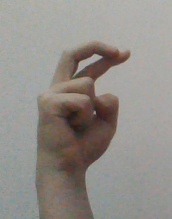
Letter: zay